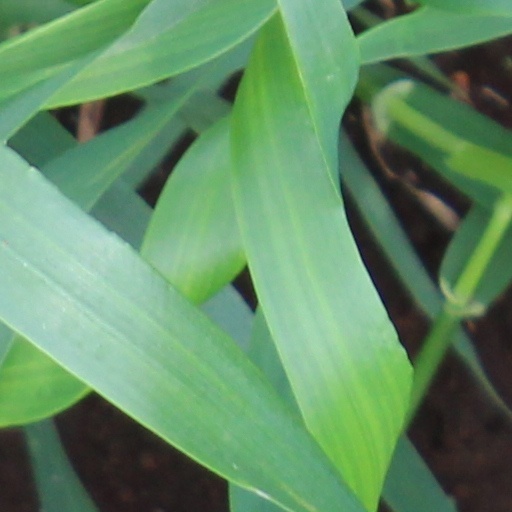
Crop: wheat